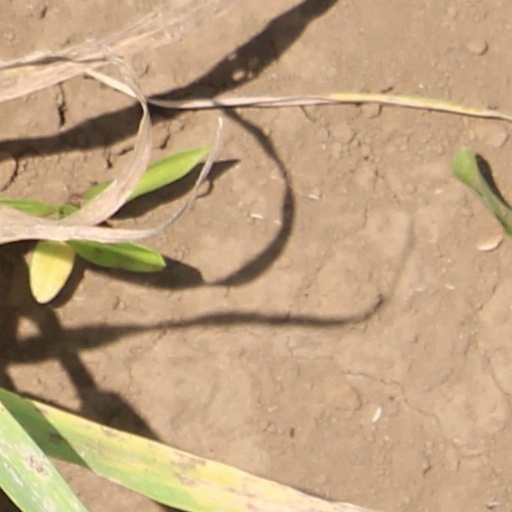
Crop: wheat